Morris Maddocks

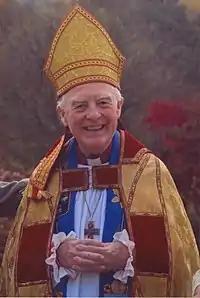
Morris Maddocks

Morris Henry St John Maddocks (28 April 1928 – 19 January 2008) was a bishop in the Church of England.